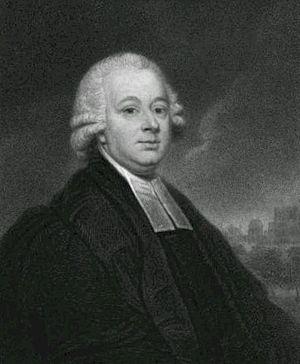
Copleymedaljen / Modtagere af medaljen / 1751–1800
Copleymedaljen er en pris givet af Royal Society of London for fremragende præstationer i forskning inden for enhver gren af naturvidenskaben, vekslende mellem de fysiske videnskaber og de biologiske videnskaber. Medaljen, der uddeles årligt, er den ældste Royal Society-medalje, der stadig uddeles, idet den første gang blev givet i 1731 til Stephen Gray. Den første kvinde, der fik medaljen var Dorothy Crowfoot Hodgkin i 1976.